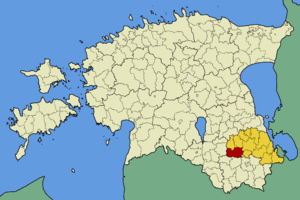
La commune de Kanepi est une commune rurale du Põlvamaa en Estonie. Elle s'étend sur une superficie de 231,5 km². Sa population est de 2 464 habitants.